Ufenau

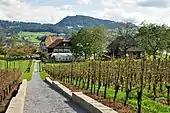
Vineyards and restaurant as seen from the north

5800 "Vitis vinifera" "Blauburgunder" (Pinot noir) were planted in 1986. The Einsiedeln Abbey owns of the Ufenau vineyards which are cultivated by its winery.